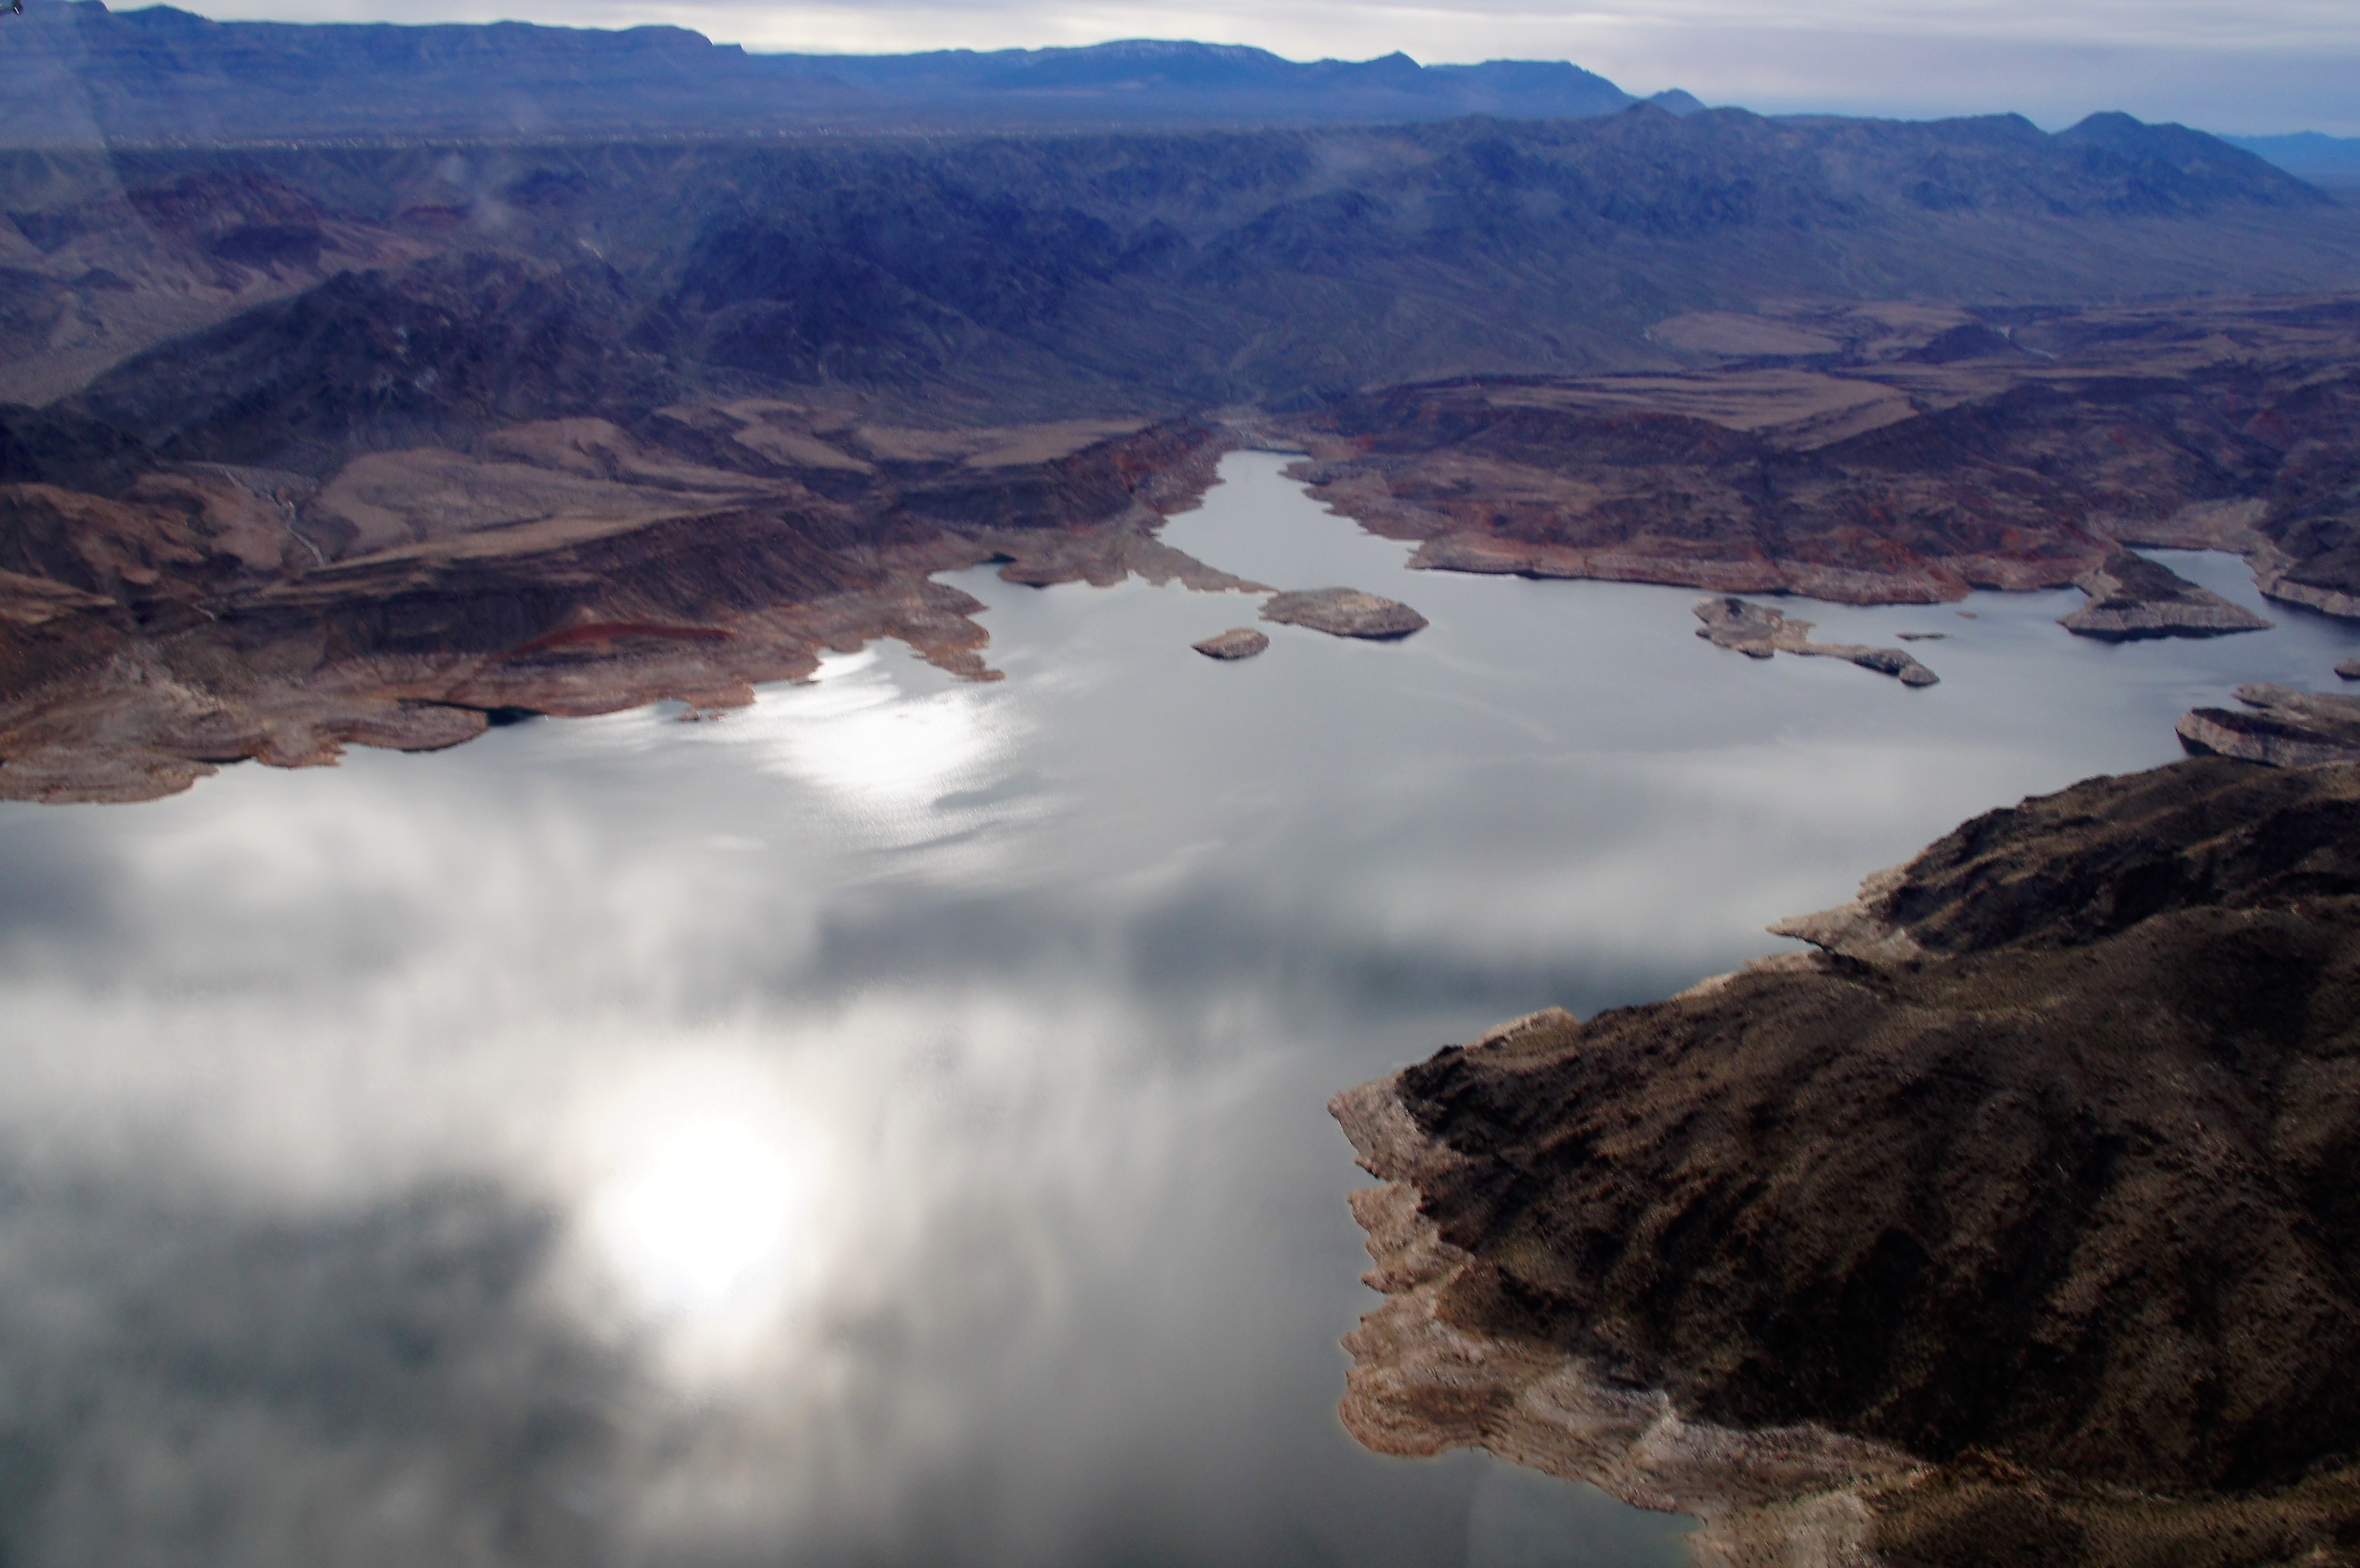
landscape, sea, coast, nature, rock, wilderness, mountain, cloud, morning, lake, river, valley, mountain range, reflection, reservoir, clouds, geology, mountains, nevada, loch, landform, colorado river, lake mead, geographical feature, atmospheric phenomenon, mountainous landforms